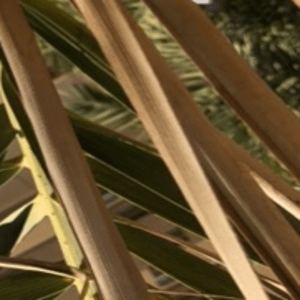
Label: Magnesium Deficiency